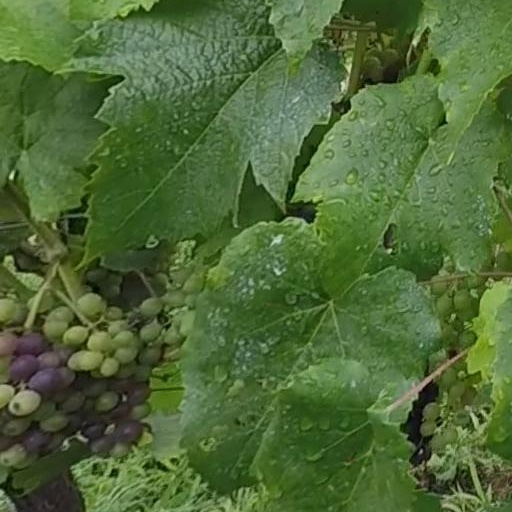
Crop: grape